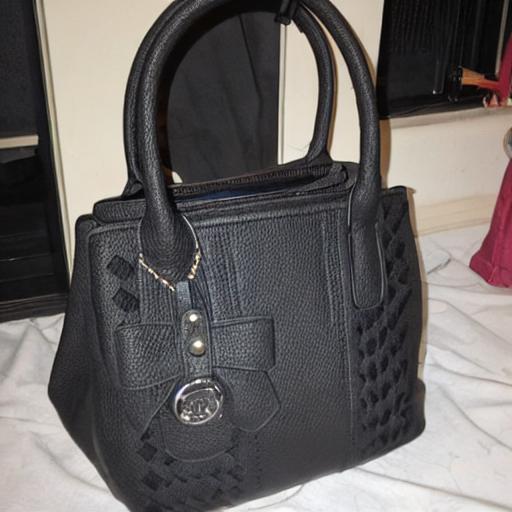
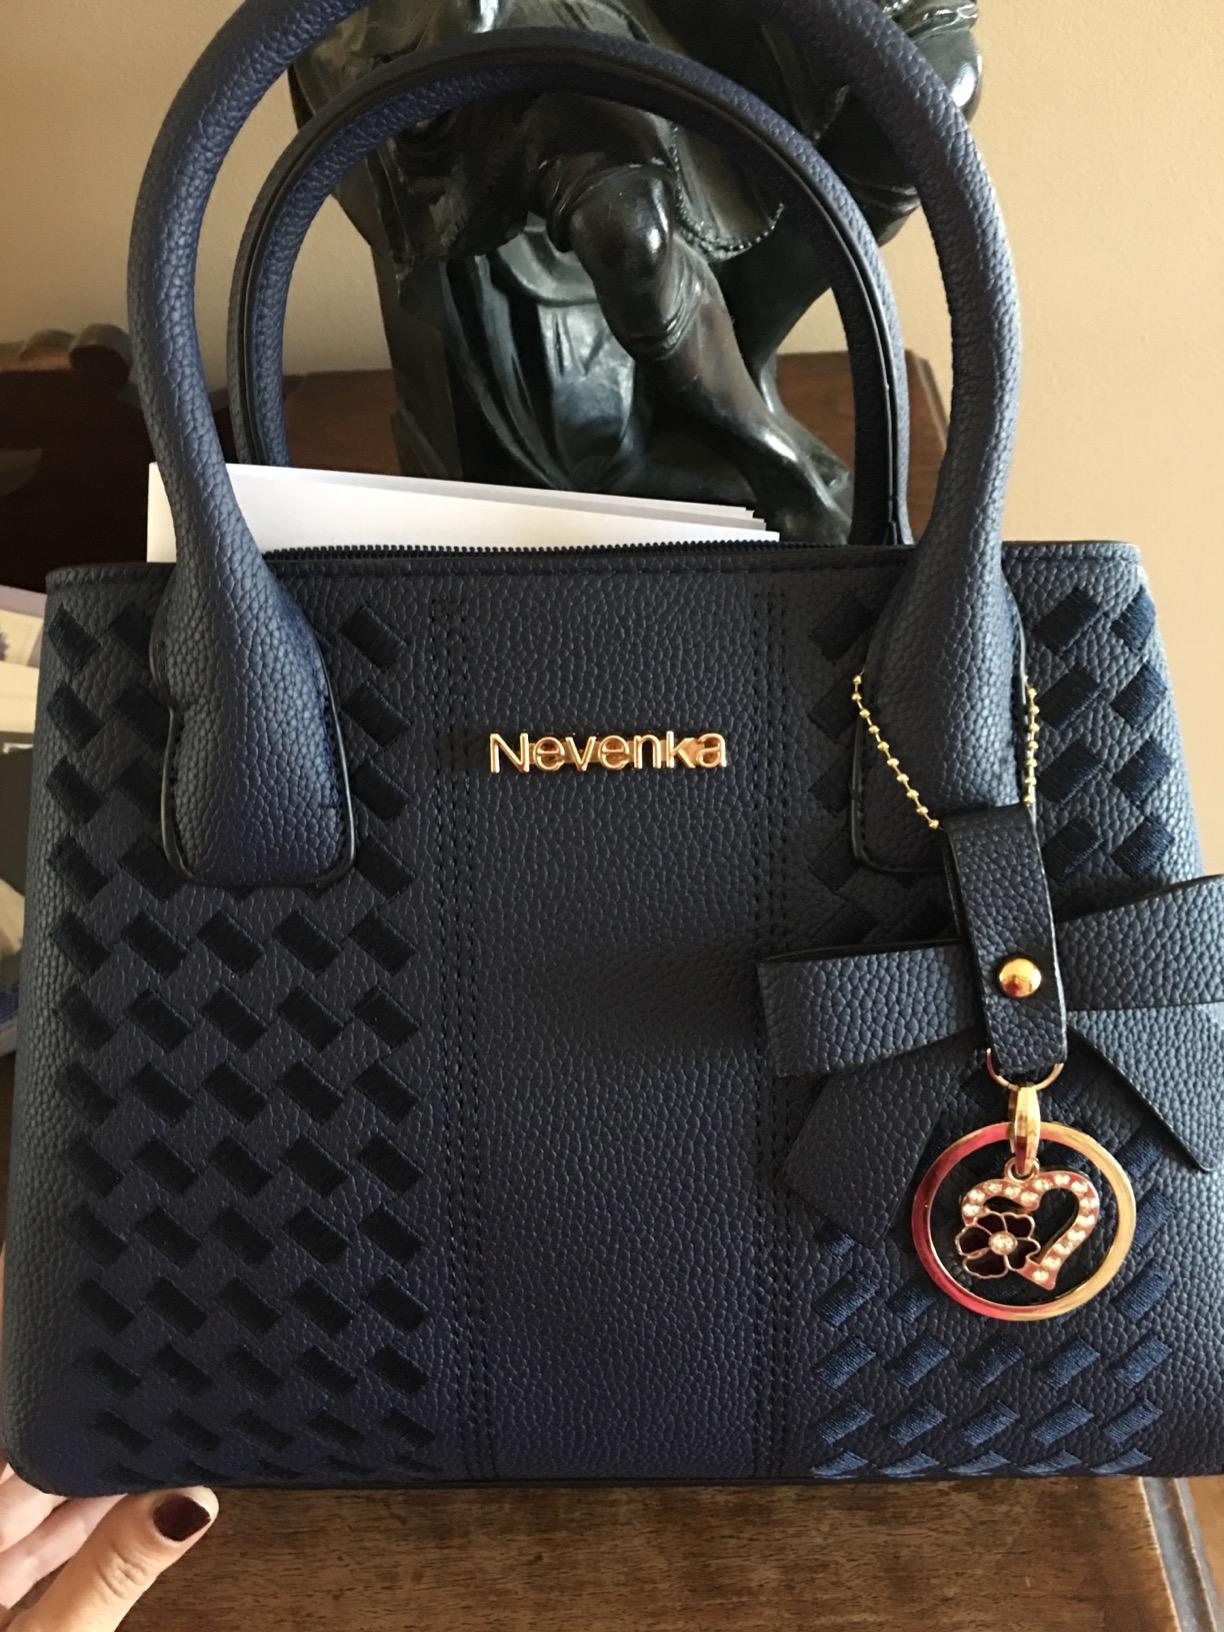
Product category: accessories_handbag
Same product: no